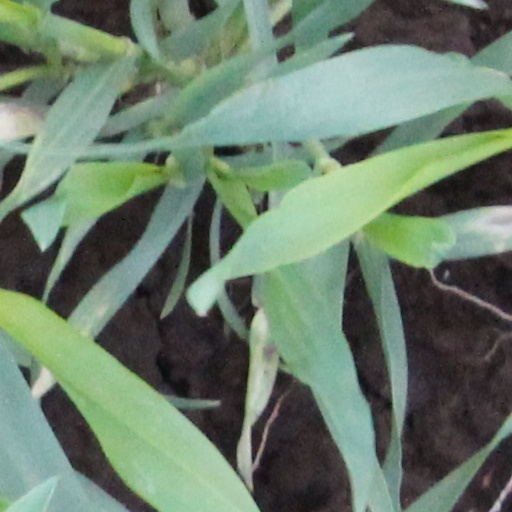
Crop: wheat